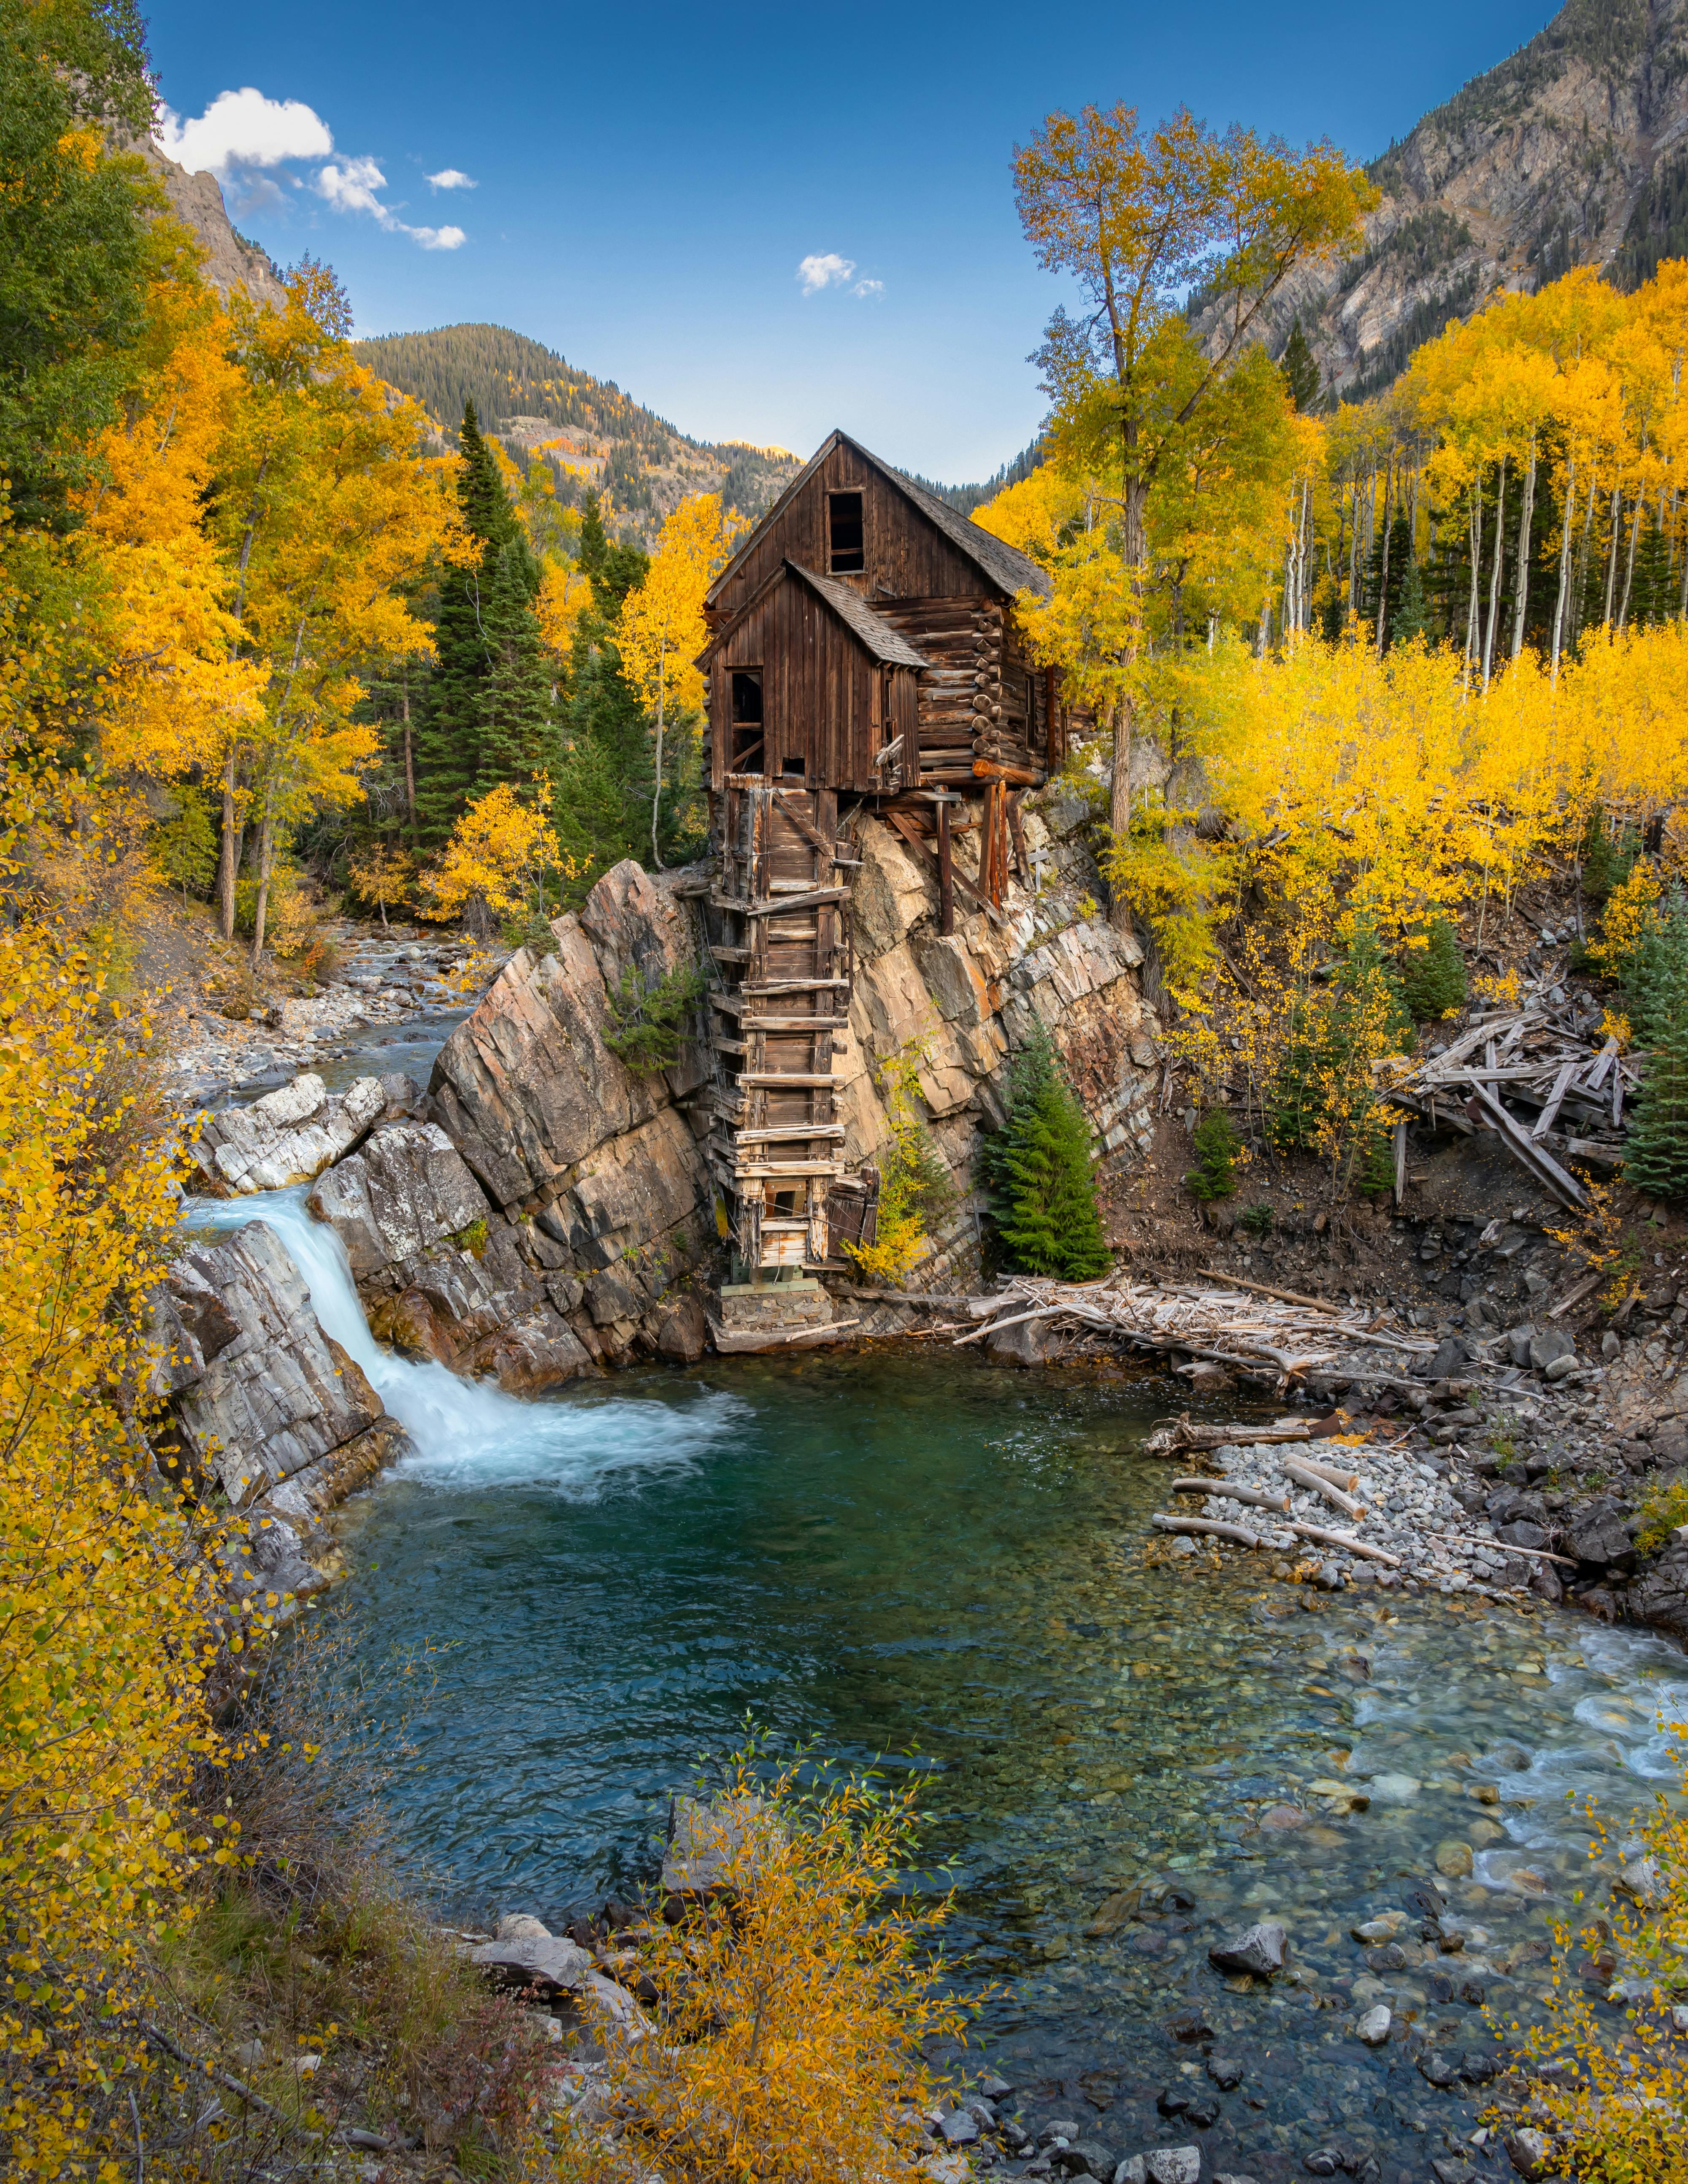
tree, water, plant, sky, cloud, mountain, natural landscape, larch, branch, fluvial landforms of streams, highland, sunlight, body of water, vegetation, watercourse, biome, bank, terrain, woody plant, landscape, formation, forest, riparian zone, rural area, lake, valley, deciduous, geological phenomenon, mountain river, reflection, mountain range, tarn, rock, geology, stream, temperate broadleaf and mixed forest, conifer, hill, fell, creek, nature reserve, rapid, woodland, spring, arroyo, reservoir, lake district, water feature, tropical and subtropical coniferous forests, wildlife, Northern hardwood forest, painting, mineral spring, pond, autumn, pine family, grass, winter, riparian forest, river, cliff, tributary, alps, tourism